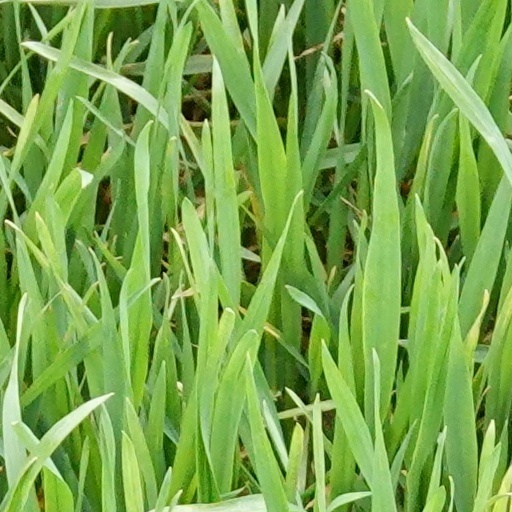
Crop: wheat